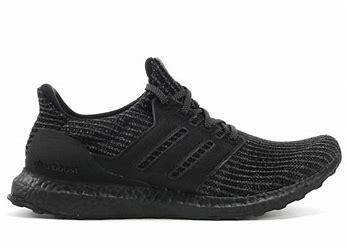
Brand: Adidas
Model: Ultra Boost 4